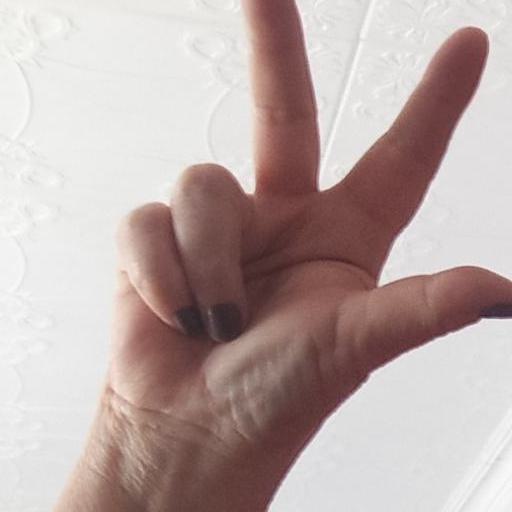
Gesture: three2